Elizabeth C. Bunce

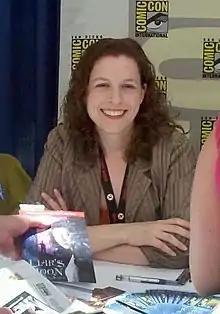
Bunce at San Diego Comic-Con in 2011

Elizabeth C. Bunce is an American author who writes mysteries, fantasy, and ghost stories. Best known for her Edgar Award-winning Myrtle Hardcastle Mystery series and her novel "A Curse Dark as Gold", her books feature strong female characters, are often inspired by folklore, and targeted toward young adult and pre-teen readers while also appealing to adults. Her writing style has been referred to as literary fiction, and her works have been called “mysteries in fantasy dress,” “spun with mystery and shot through with romance.” Her works are infused with the results of her research into history, science, culture, and etymology, often set in or inspired by historical places and times.